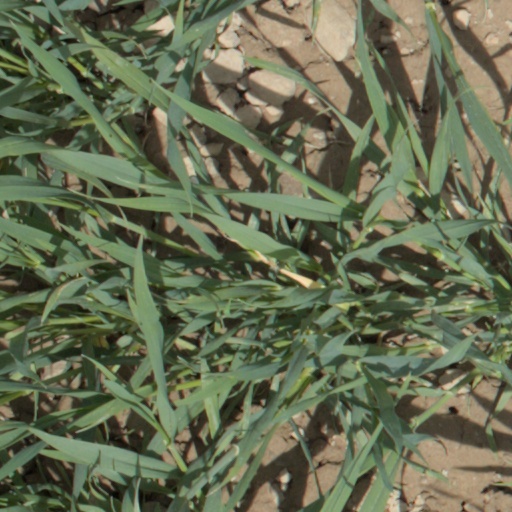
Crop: wheat